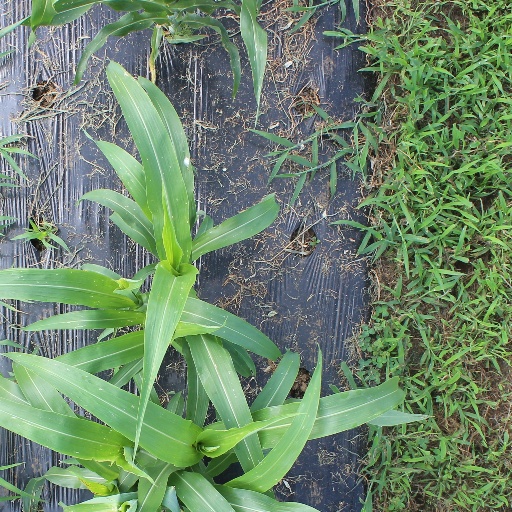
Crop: sorghum